Doroteo Vasconcelos

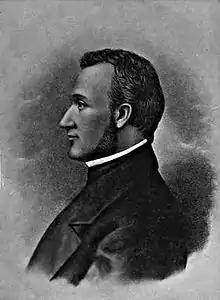
General Francisco Morazán, Vasconcelos' close friend.

In 1848, the liberals were able to force Rafael Carrera to leave office, after the country had been in turmoil for several months. Carrera resigned at his own free will and left for México. The new liberal regime passed a law where they emphatically ordered to execute Carrera if he dared to return to Guatemalan soil. On his absence, the liberal criollos from Quetzaltenango -led by general Agustín Guzmán who occupied the city after Corregidor general Mariano Paredes was called to Guatemala City to take over the Presidential office- declared that Los Altos was an independent state once again on 26 August 1848; that had the support of Vasconcelos' regime in El Salvador and the rebel guerrilla army of Vicente and Serapio Cruz who were declared enemies of general Carrera. The interim government was led by Guzmán himself and had Florencio Molina and priest Fernando Davila as his Cabinet members. On 5 September 1848, the criollos altenses chose a formal government led by Fernando Antonio Martínez.